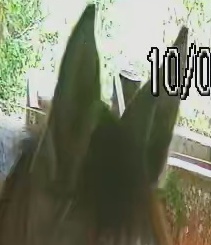
Face region: ears (position_of_ears)
Pain indicator: not_present